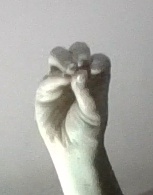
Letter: ha